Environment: lab
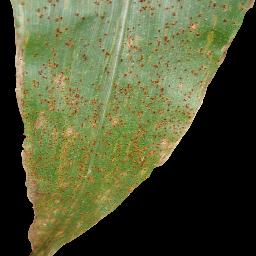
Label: common_rust